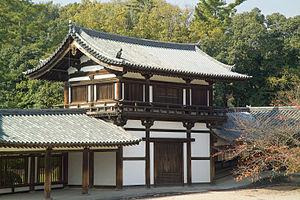
Le terme « trésor national » est utilisé au Japon depuis 1897 pour désigner les biens les plus précieux du patrimoine culturel du Japon bien que la définition et les critères aient changé depuis la création du terme. Les bâtiments des temples bouddhistes de cette liste ont été classés Trésors nationaux du Japon quand la loi pour la protection des biens culturels est entrée en vigueur le 9 juin 1951. Les pièces sont choisies par le ministère de l'Éducation, de la Culture, des Sports, des Sciences et de la Technologie sur le fondement de leur « valeur artistique ou historique particulièrement élevée ». Cette liste présente 152 entrées de bâtiments de temples Trésors nationaux de la fin du VIIᵉ siècle classique au début de l'époque d'Edo moderne du XIXᵉ siècle. Le nombre d'édifices répertoriés dans cette liste est supérieur à 152, parce que, dans certains cas, des groupes de bâtiments liés entre eux sont réunis pour former une seule entrée. Les structures comprennent des bâtiments principaux tels que le kon-dō, le hon-dō, le butsuden, des pagodes, des portes, un beffroi, des couloirs et d'autres bâtiments et édifices qui font partie d'un temple bouddhiste.
Cette liste présente les bâtiments japonais de l' époque de Nara désignés biens culturels importants du Japon. Vingt-trois sites avec le même nombre de bâtiments sont ainsi désignés. Tous sauf trois sont des trésors nationaux et tous sauf un se trouvent dans la préfecture de Nara. Quatorze sont situés dans la ville de Nara; ceux de Tōdai-ji, Gangō-ji, Tōshōdai-ji et Yakushi-ji font partie du site monuments historiques de l'ancienne Nara, patrimoine mondial de l'UNESCO. Les six de Hōryū-ji, font partie du site monuments bouddhistes de la région de Hōryū-ji, patrimoine mondial de l'UNESCO.
Le Hōryū-ji est un temple bouddhique situé à Ikaruga, bourg de la préfecture de Nara, au Japon.